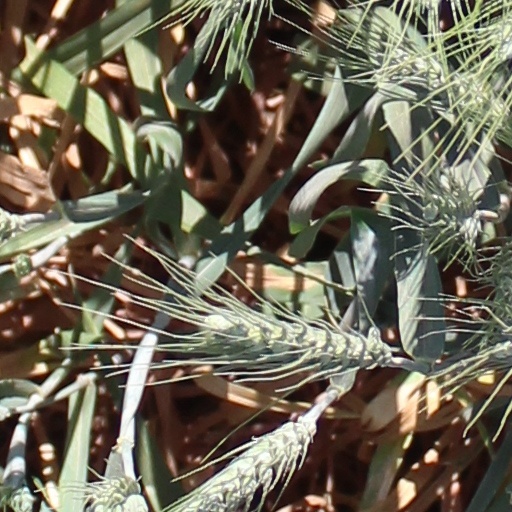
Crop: wheat